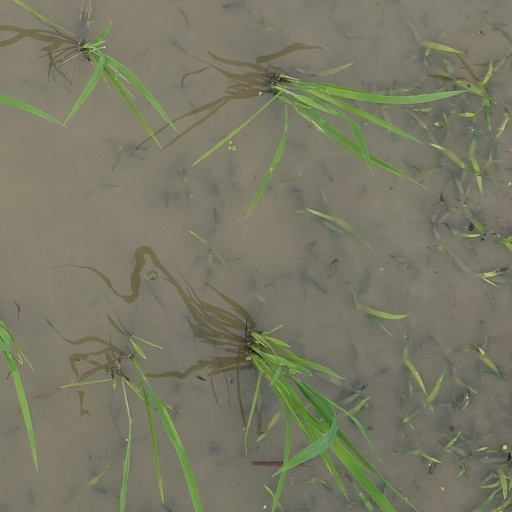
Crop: rice